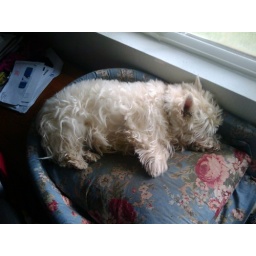
duffy has a bed in the window so he can watch all the neighbor kids playing.